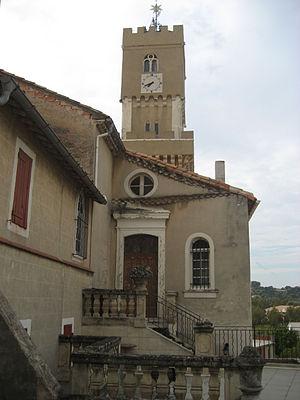
Porte d'honneur du château de Château Gombert, Musée du Terroir Marseillais
Le Musée Provençal, anciennement Musée du Terroir Marseillais est un musée des arts et traditions populaires situé à Château Gombert dans le 13ᵉ arrondissement de Marseille.
Le 13ᵉ arrondissement de Marseille, l’un des seize arrondissements de Marseille, est situé dans les Quartiers nord de la ville. C'est l'arrondissement le plus peuplé avec 89 316 habitants. Il fait partie du septième secteur de Marseille, et comprend 11 quartiers. Le maire actuel du septième secteur est le maire LR Marion Bareille.